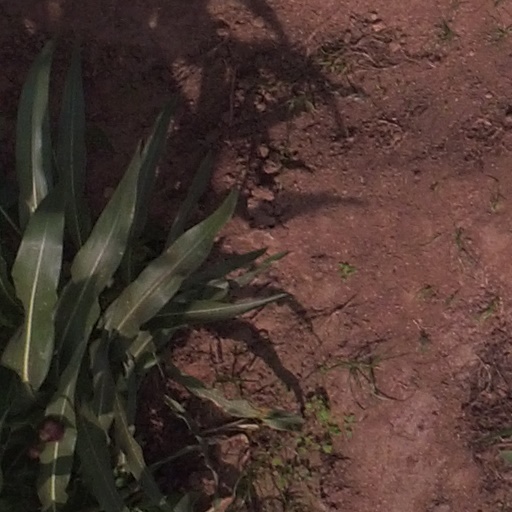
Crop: maize; corn